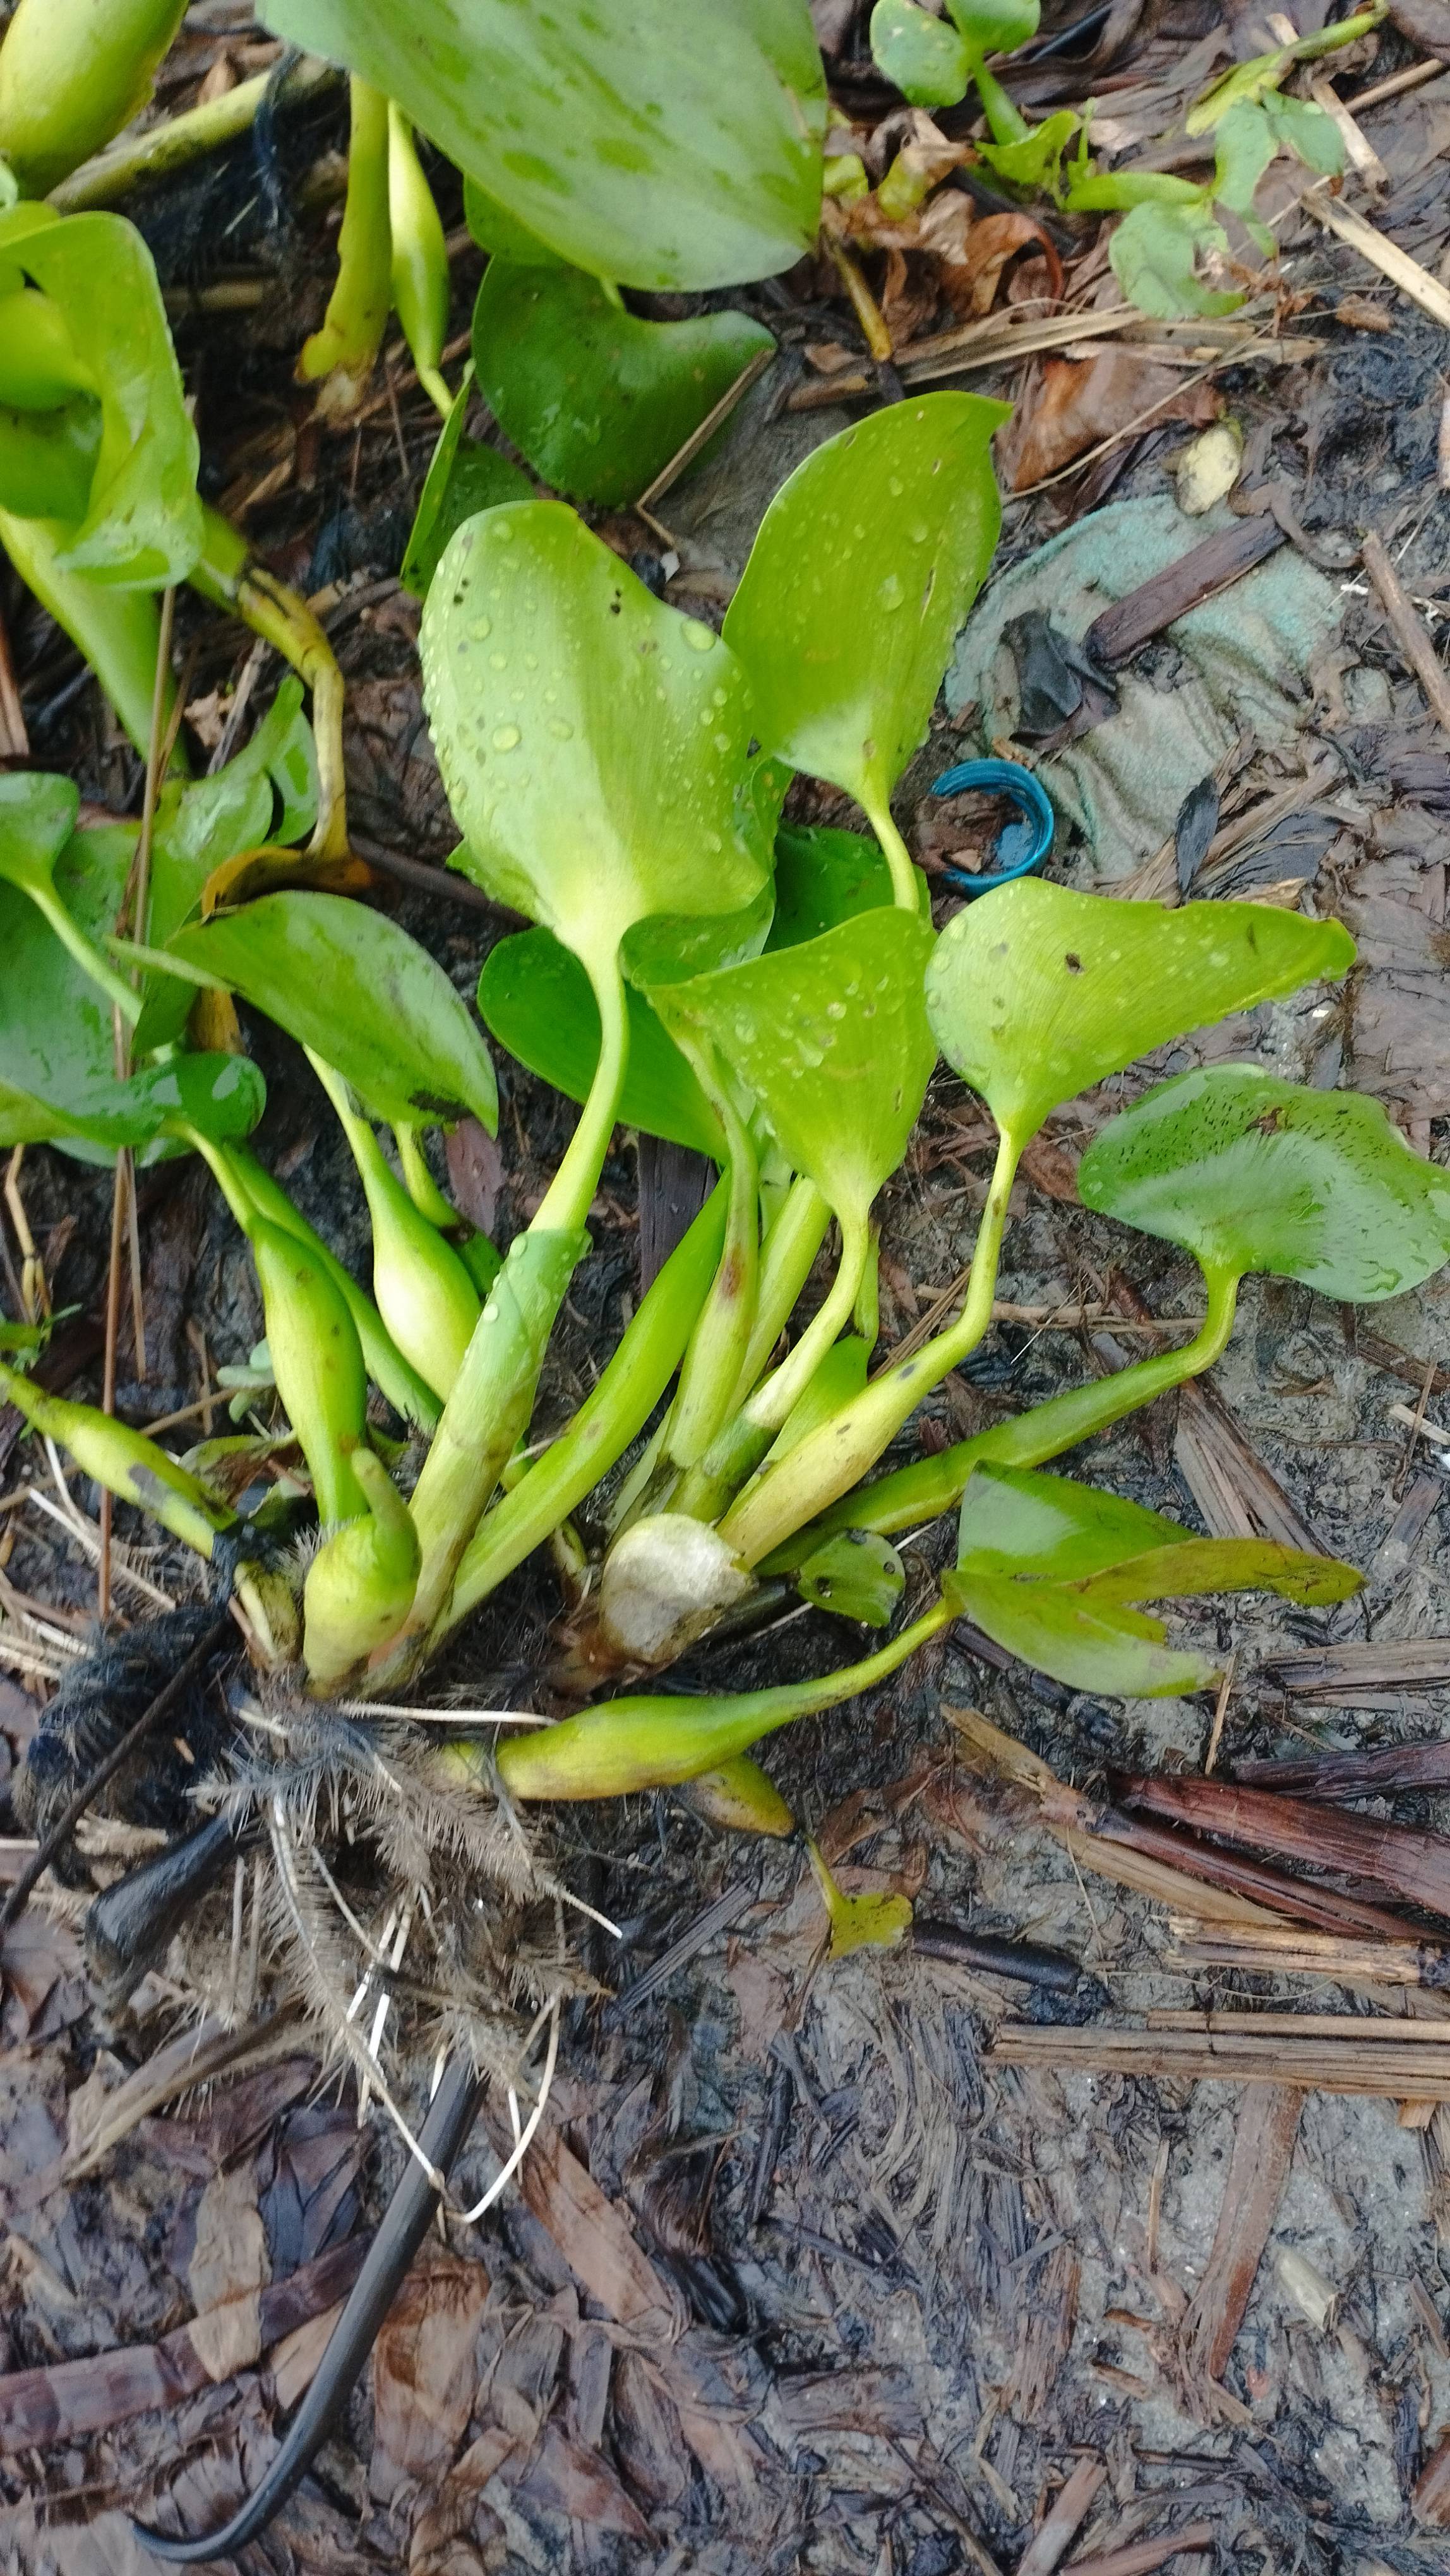
Species: Common Water Hyacinth (Eichornia crassipes)